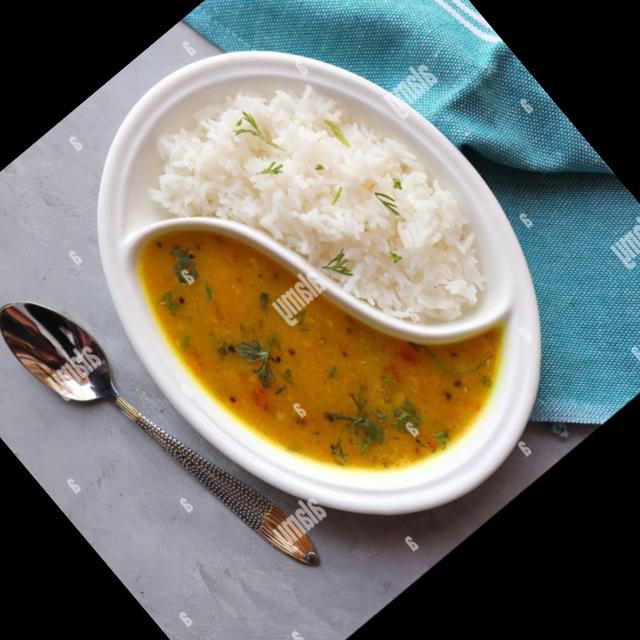
Dish: dal_makhani